Mercedes-Benz in Formula One

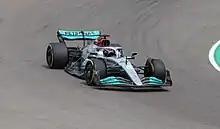
George Russell driving the Mercedes W13 at the 2022 Emilia Romagna Grand Prix

For 2021, the team retained the same driver line-up for a fifth straight season. The team failed to win the drivers' championship for the first time in the V6 turbo-hybrid era, with Hamilton being overtaken by title rival Max Verstappen on the last lap of the season-ending Abu Dhabi Grand Prix after a controversial safety car restart. Hamilton had comfortably led the race and been on course for his eighth title before a late safety car caused by Nicholas Latifi's crash on Turn 14. The actions of FIA race director Michael Masi surrounding the controversial procedures used during the late safety car caused Mercedes to file an intention to appeal the results of that race, though this was later withdrawn. Hamilton finished second in the championship, eight points behind champion Verstappen, with Bottas third in the standings in his final season with the team. The team took the constructors' title for a record-extending eighth consecutive season.